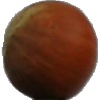
Label: nut_forest